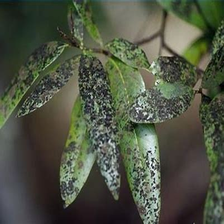
Label: sooty_mold